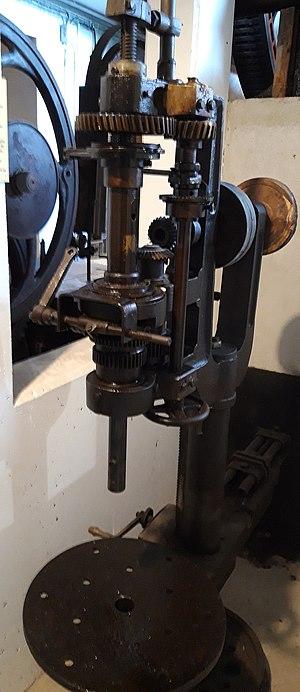
Machine-outil fabriquée à partir de pièces récupérées sur un char d'assaut, 1945, Labaroche (Haut-Rhin)
Labaroche est une commune française située dans le département du Haut-Rhin, en région Grand Est.